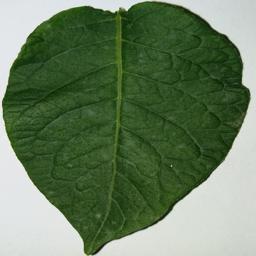
Etiqueta: Sana